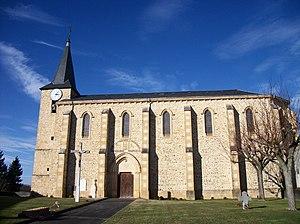
L'Église Notre-Dame
Franquevielle est une commune française située dans le département de la Haute-Garonne, en région Occitanie.
La liste des églises de la Haute-Garonne recense de manière exhaustive les églises situées dans le département français de la Haute-Garonne.